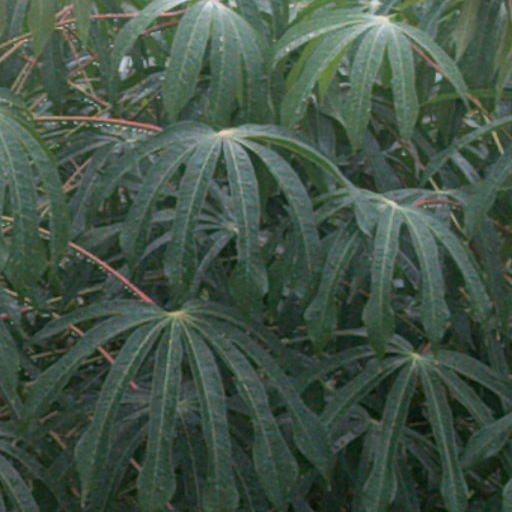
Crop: cassava